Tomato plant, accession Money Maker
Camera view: tilt-top (135 deg); turntable rotation: 60 degrees
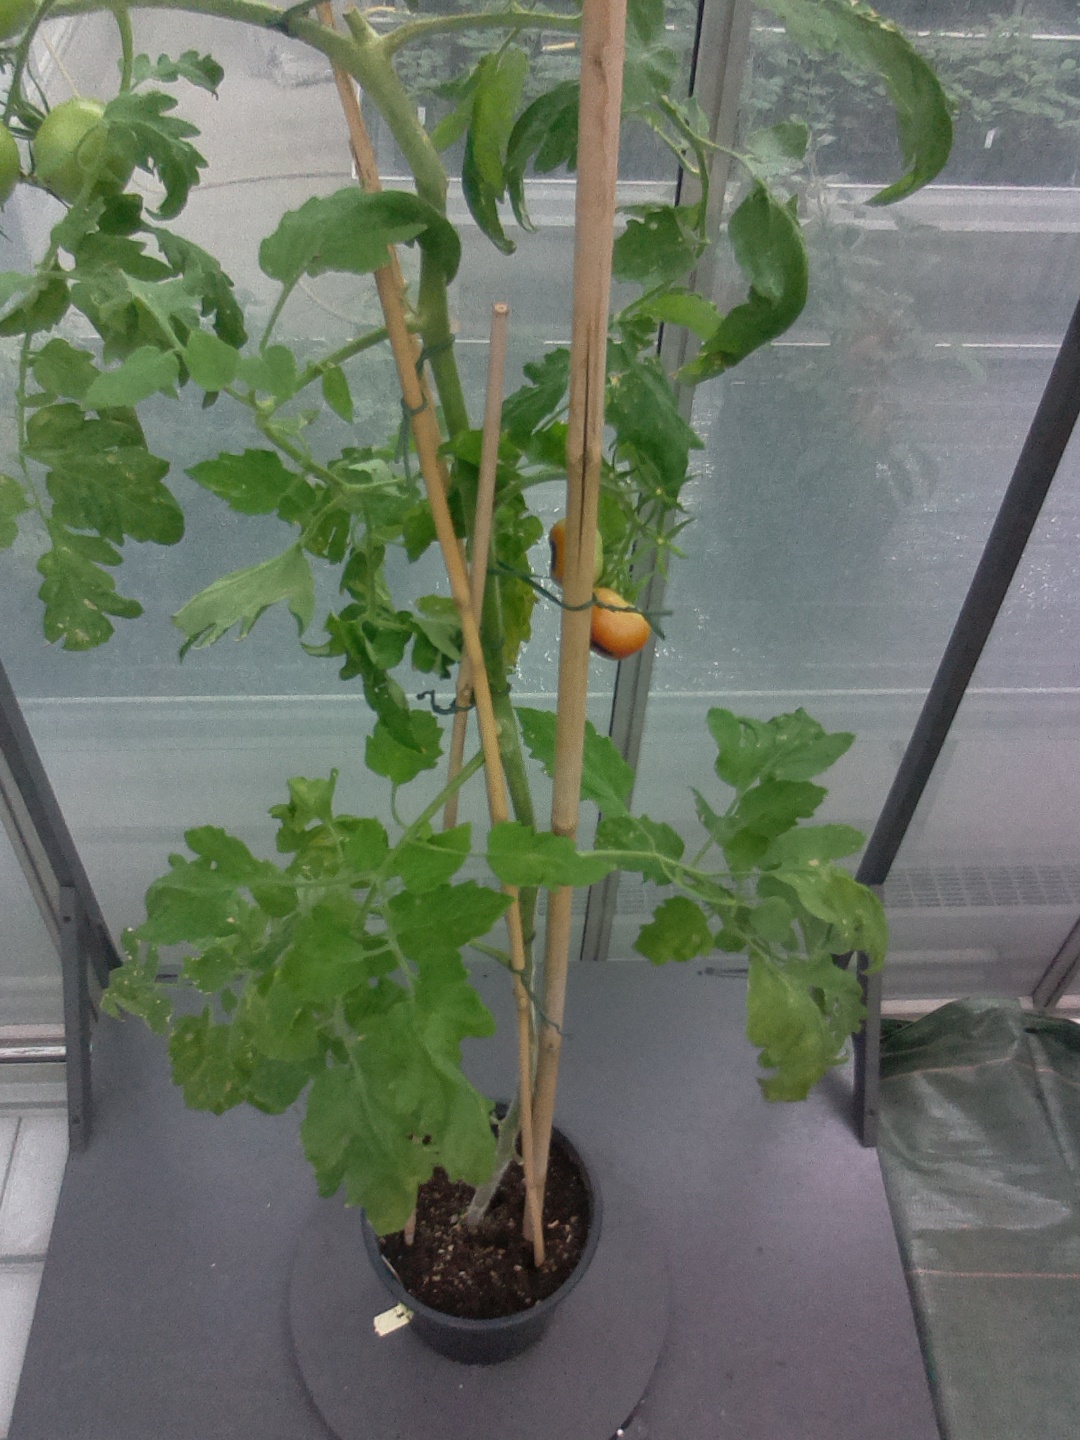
BBCH growth stage 80: fruits start showing typical ripe color (orange -> red)